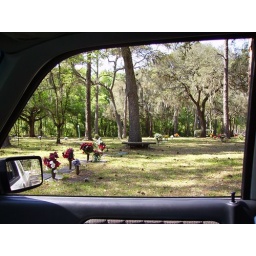
woman in dress near little street sign